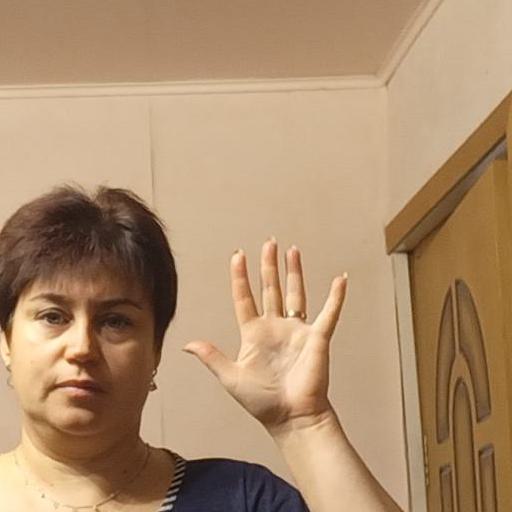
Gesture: palm